SpellForce 3

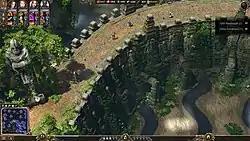
The attention to detail and the variety of settings were praised by critics. Reviewers especially noted the lighting effects, which enhanced the realism of the visual design.

The soundtrack of "SpellForce 3" was considered to fit well and helped to create the game's atmosphere. Opinions on the sound effects were mixed. While some critics emphasized they helped establish a great ambience, others considered them sub-par, highlighting (among other reasons) that combat sounds don't exactly match displayed combat and some effects feel generic, out of place and repetitive. Reviewers were also divided over the game's voice acting, with "Wccftech" opining that the voice actors were not skilled enough and at least one voice actor was miscast to the point of distraction. It was also noted the written dialog does not match the speech in several places. Conversely, other reviewers lauded the voice acting, especially of the main characters. "Eurogamer" drew another parallel to "The Witcher" series, noting Doug Cockle, the voice of Geralt of Rivia, plays General Noria in a similar voice. For the German original version, the voice acting was generally considered good, although reviewers noted that orcs sounded too tame and that the narrator's voice acting did not fit with the game's atmosphere.